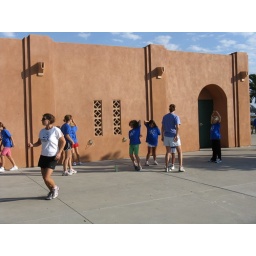
Point Loma girls running laps around NTC Field